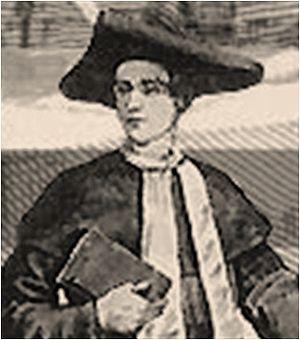
António José da Silva, surnommé O Judeu, Le Juif, né en 1705 à Rio de Janeiro, alors colonie portugaise, et brûlé en octobre 1739 à Lisbonne, était un dramaturge portugais né au Brésil colonial. Formé à l'université de Coimbra, il a écrit l'ensemble de son œuvre au Portugal entre 1725 et 1739. Exécuté en public en 1739, cet écrivain prolifique est l'une des victimes de l'Inquisition portugaise. Il est actuellement considéré comme l'un des plus grands dramaturges portugais.